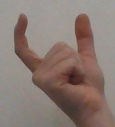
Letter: nun